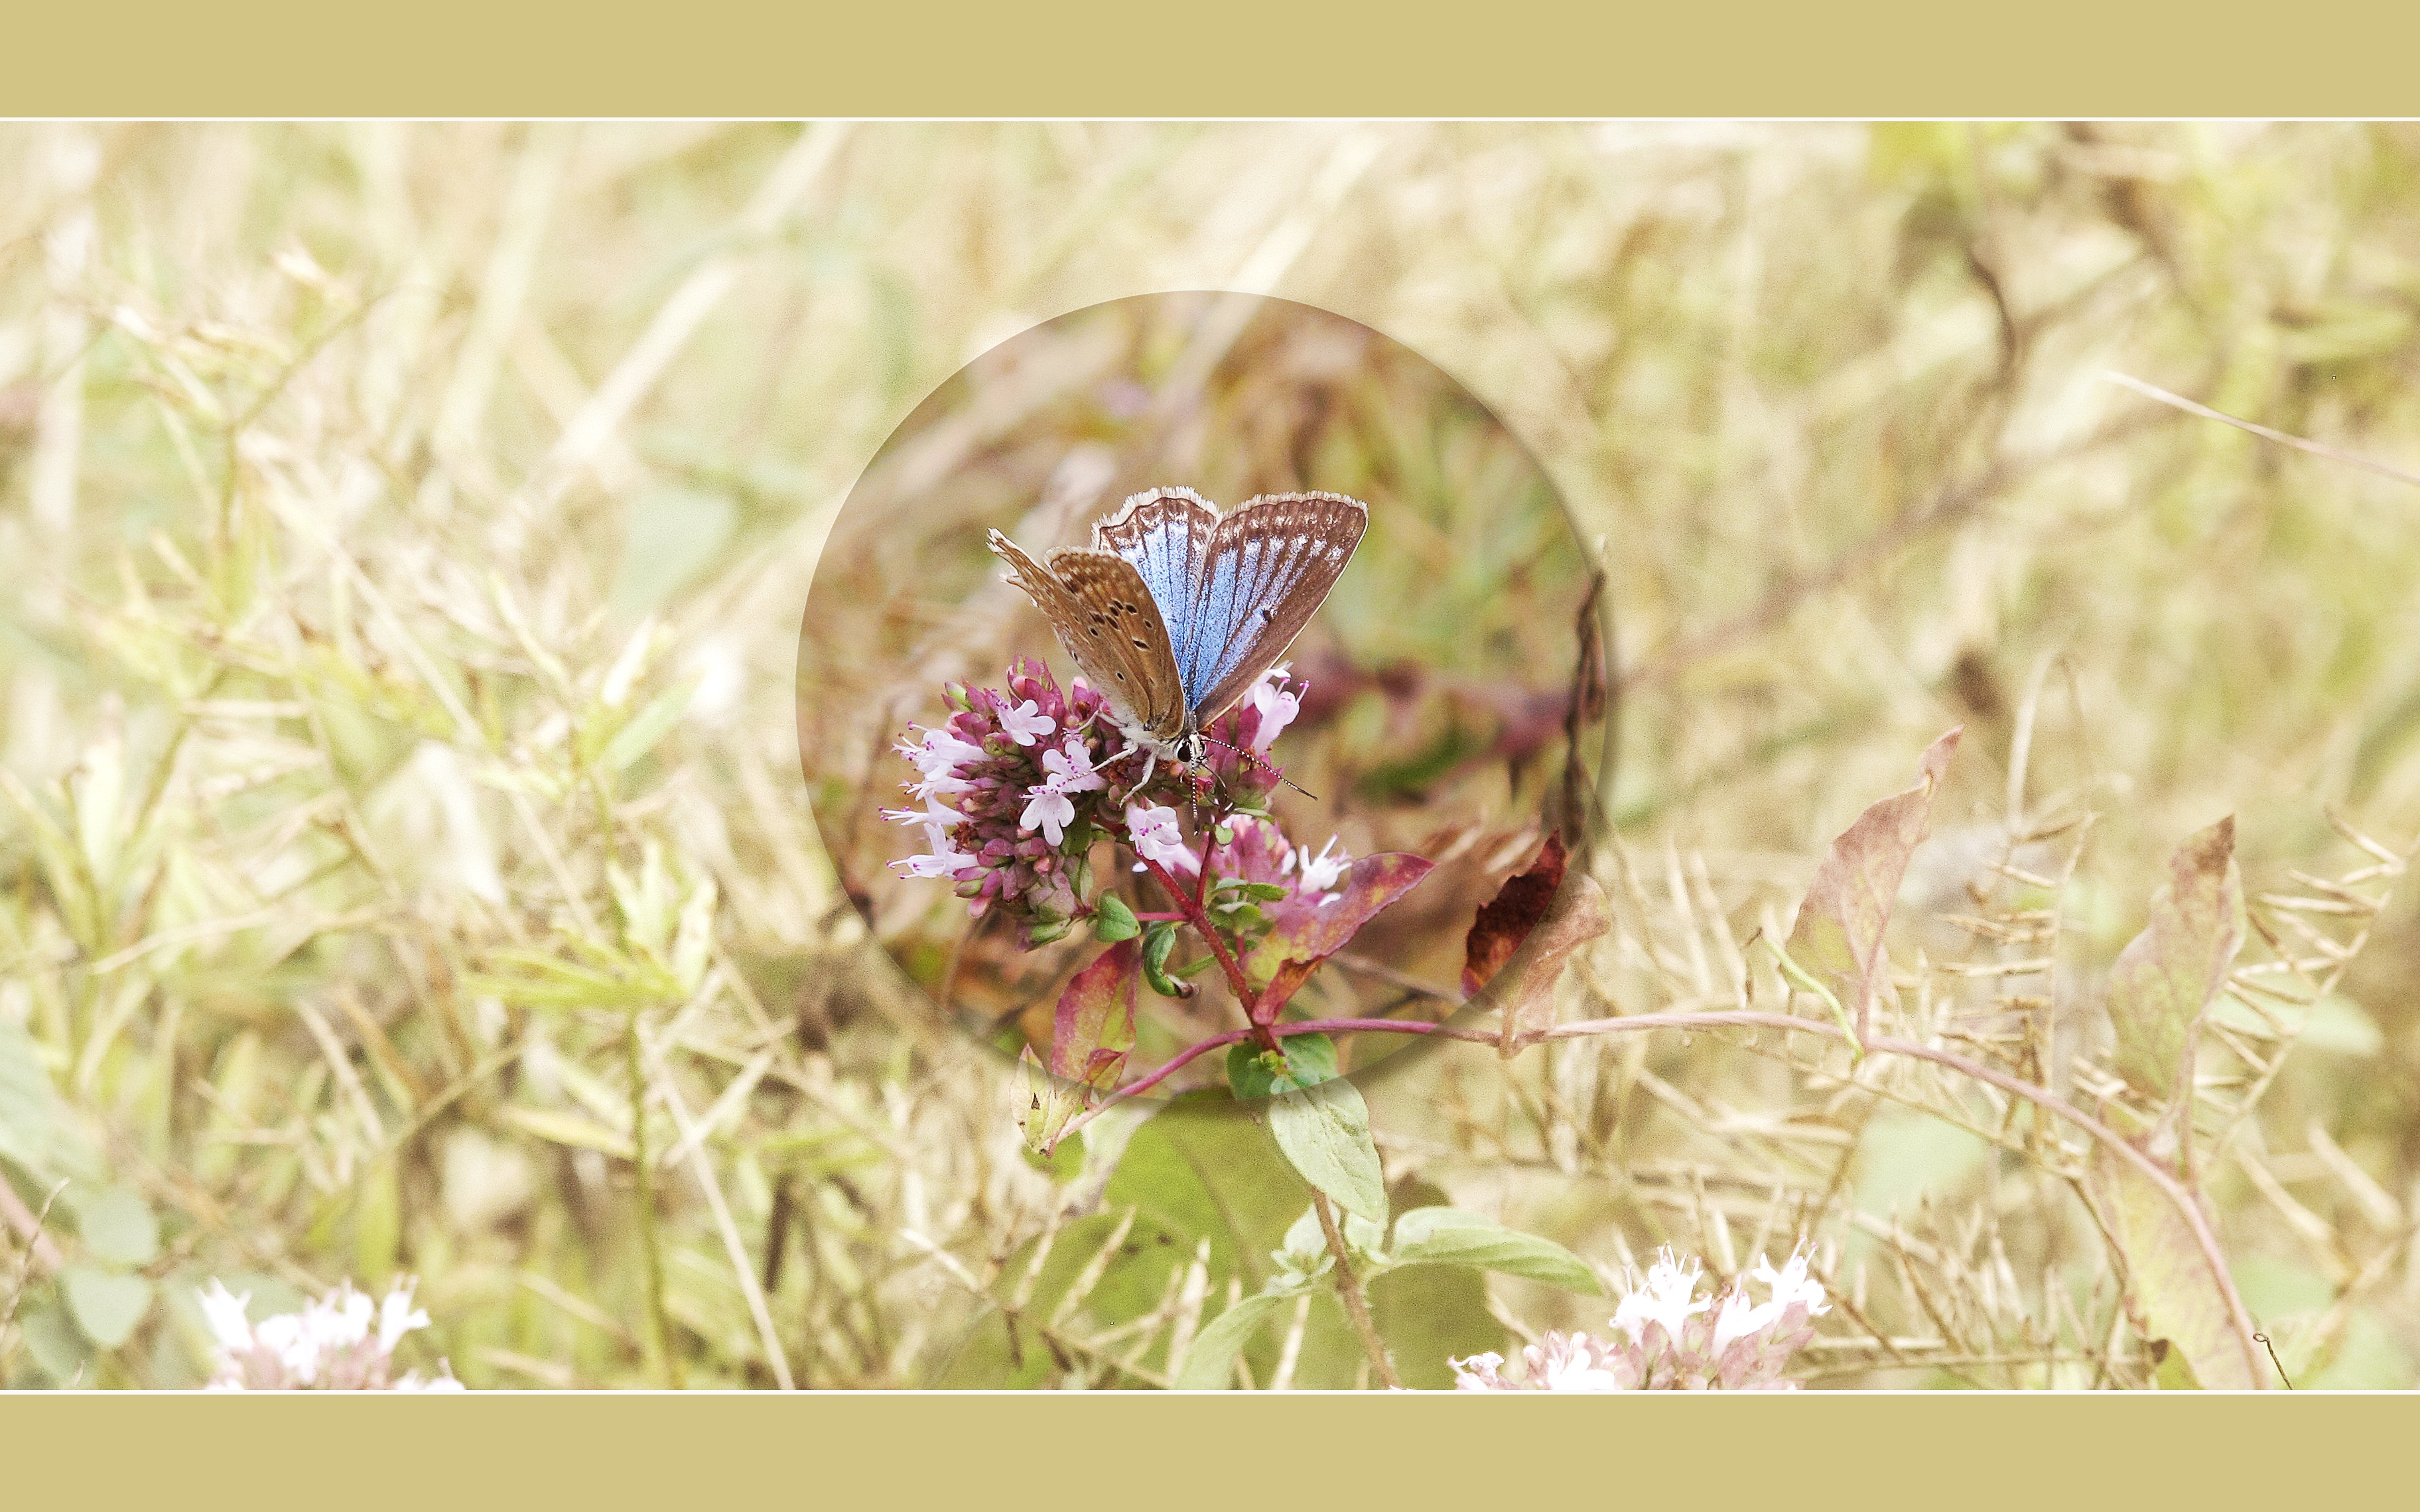
screen, grass, branch, blossom, plant, prairie, flower, petal, insect, blue, butterfly, flora, invertebrate, wildflower, background, oregano, macro photography, flowering plant, grass family, land plant